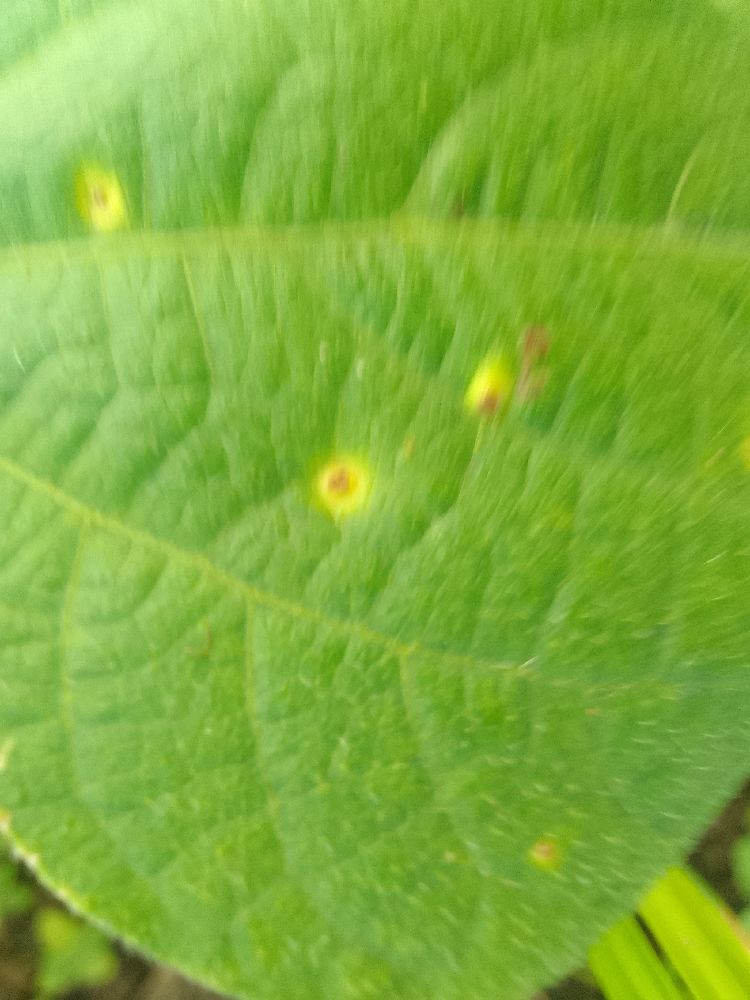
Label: rust